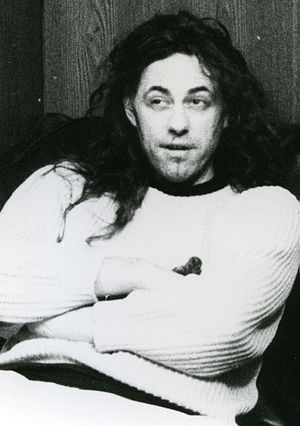
Bob Geldof
Bob Geldof, 1991.
Robert Frederick Geldof, bedre kendt som Bob Geldof, er en irsk sanger, Singer-songwriter, skuespiller og politisk aktivist. I sin første fase af karrieren var han frontfigur i rock-bandet Boomtown Rats. Et band som var banebrydende og havde sit største hit med sangen I Don't Like Mondays, som tager udgangspunkt i historien om Brenda Ann Spencer. I 1982 spillede han hovedrollen i Pink Floyds film The Wall. Han er mest kendt for at igangsætte Live Aid og Live 8. Sammen med Bono har han flere gange været foreslået til Nobels Fredspris.